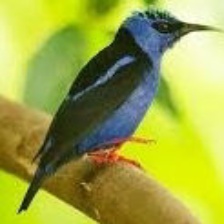
Species: RED LEGGED HONEYCREEPER
Scientific name: CYANERPES CYANEUS